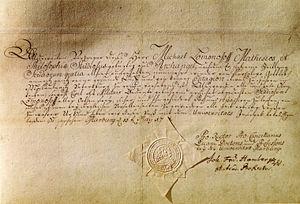
Passeport de Mikhaïl Lomonossov à l'université de Marbourg, libellé au nom de «
Mikhaïl Vassilievitch Lomonossov, né le 8 novembre 1711 à Denisovka, près de Kholmogory, dans le nord de la Russie et mort le 4 avril 1765 à Saint-Pétersbourg, est un chimiste, physicien, astronome, historien, philosophe, poète, dramaturge, linguiste, slaviste, pédagogue et mosaïste russe.